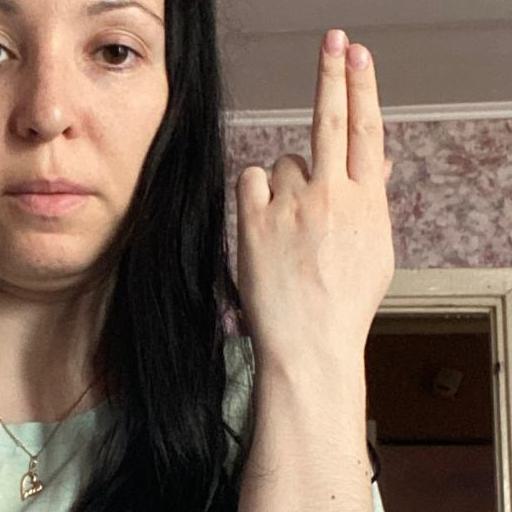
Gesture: two_up_inverted